Question: How many people are visible?
Tambaya: Nawane adadin mutanen da ake iya gani?
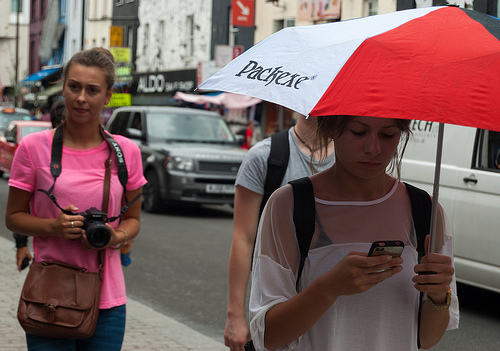
Answer: Three.
Amsa: Uku.